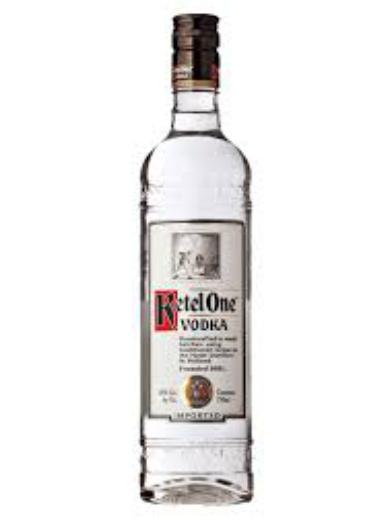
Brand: Ketel One
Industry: Food